Volkswagen Kübelwagen

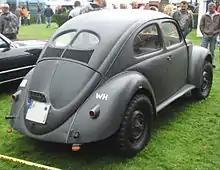
Rear of a VW Type 82E

At the same time, another "Kübelwagen", also captured in North Africa, had been dissected in Britain by engineers of the Humber Car Company, whose report said it exhibited no "special brilliance" in design except in details and that "it is suggested that it is not to be regarded as an example of first class modern design to be copied by British industry".